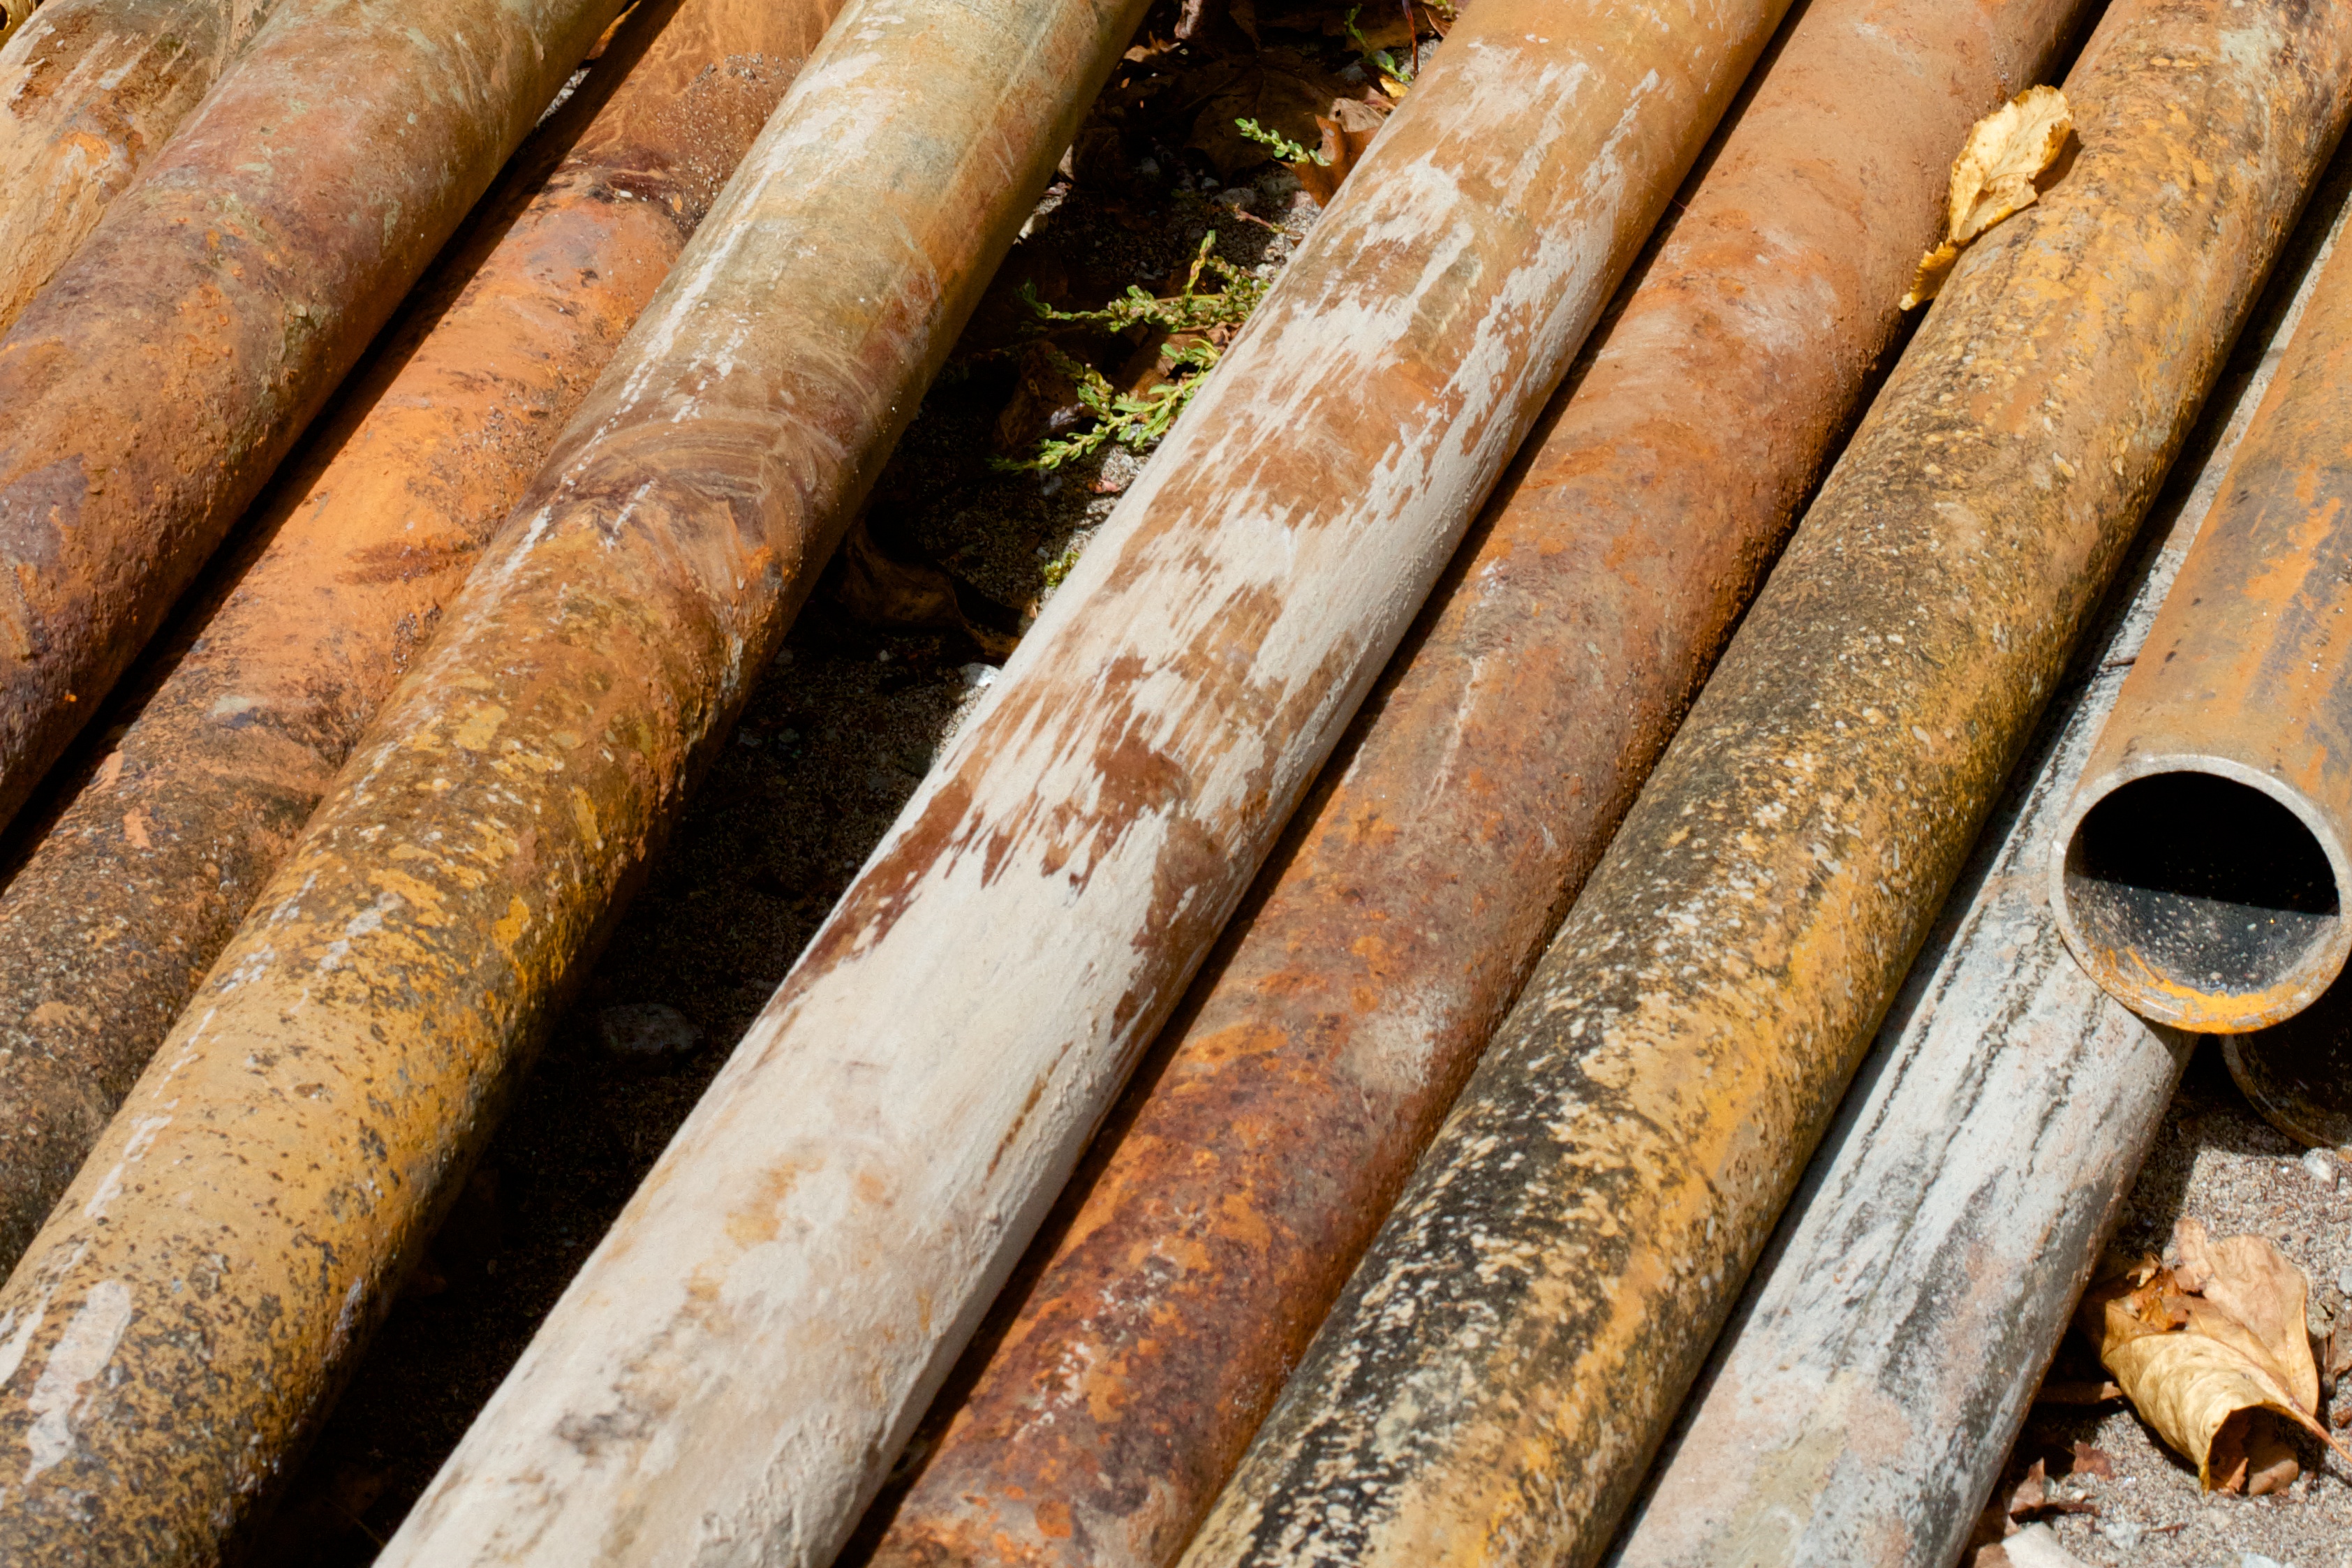
wood, soil, lumber, material, bamboo, man made object